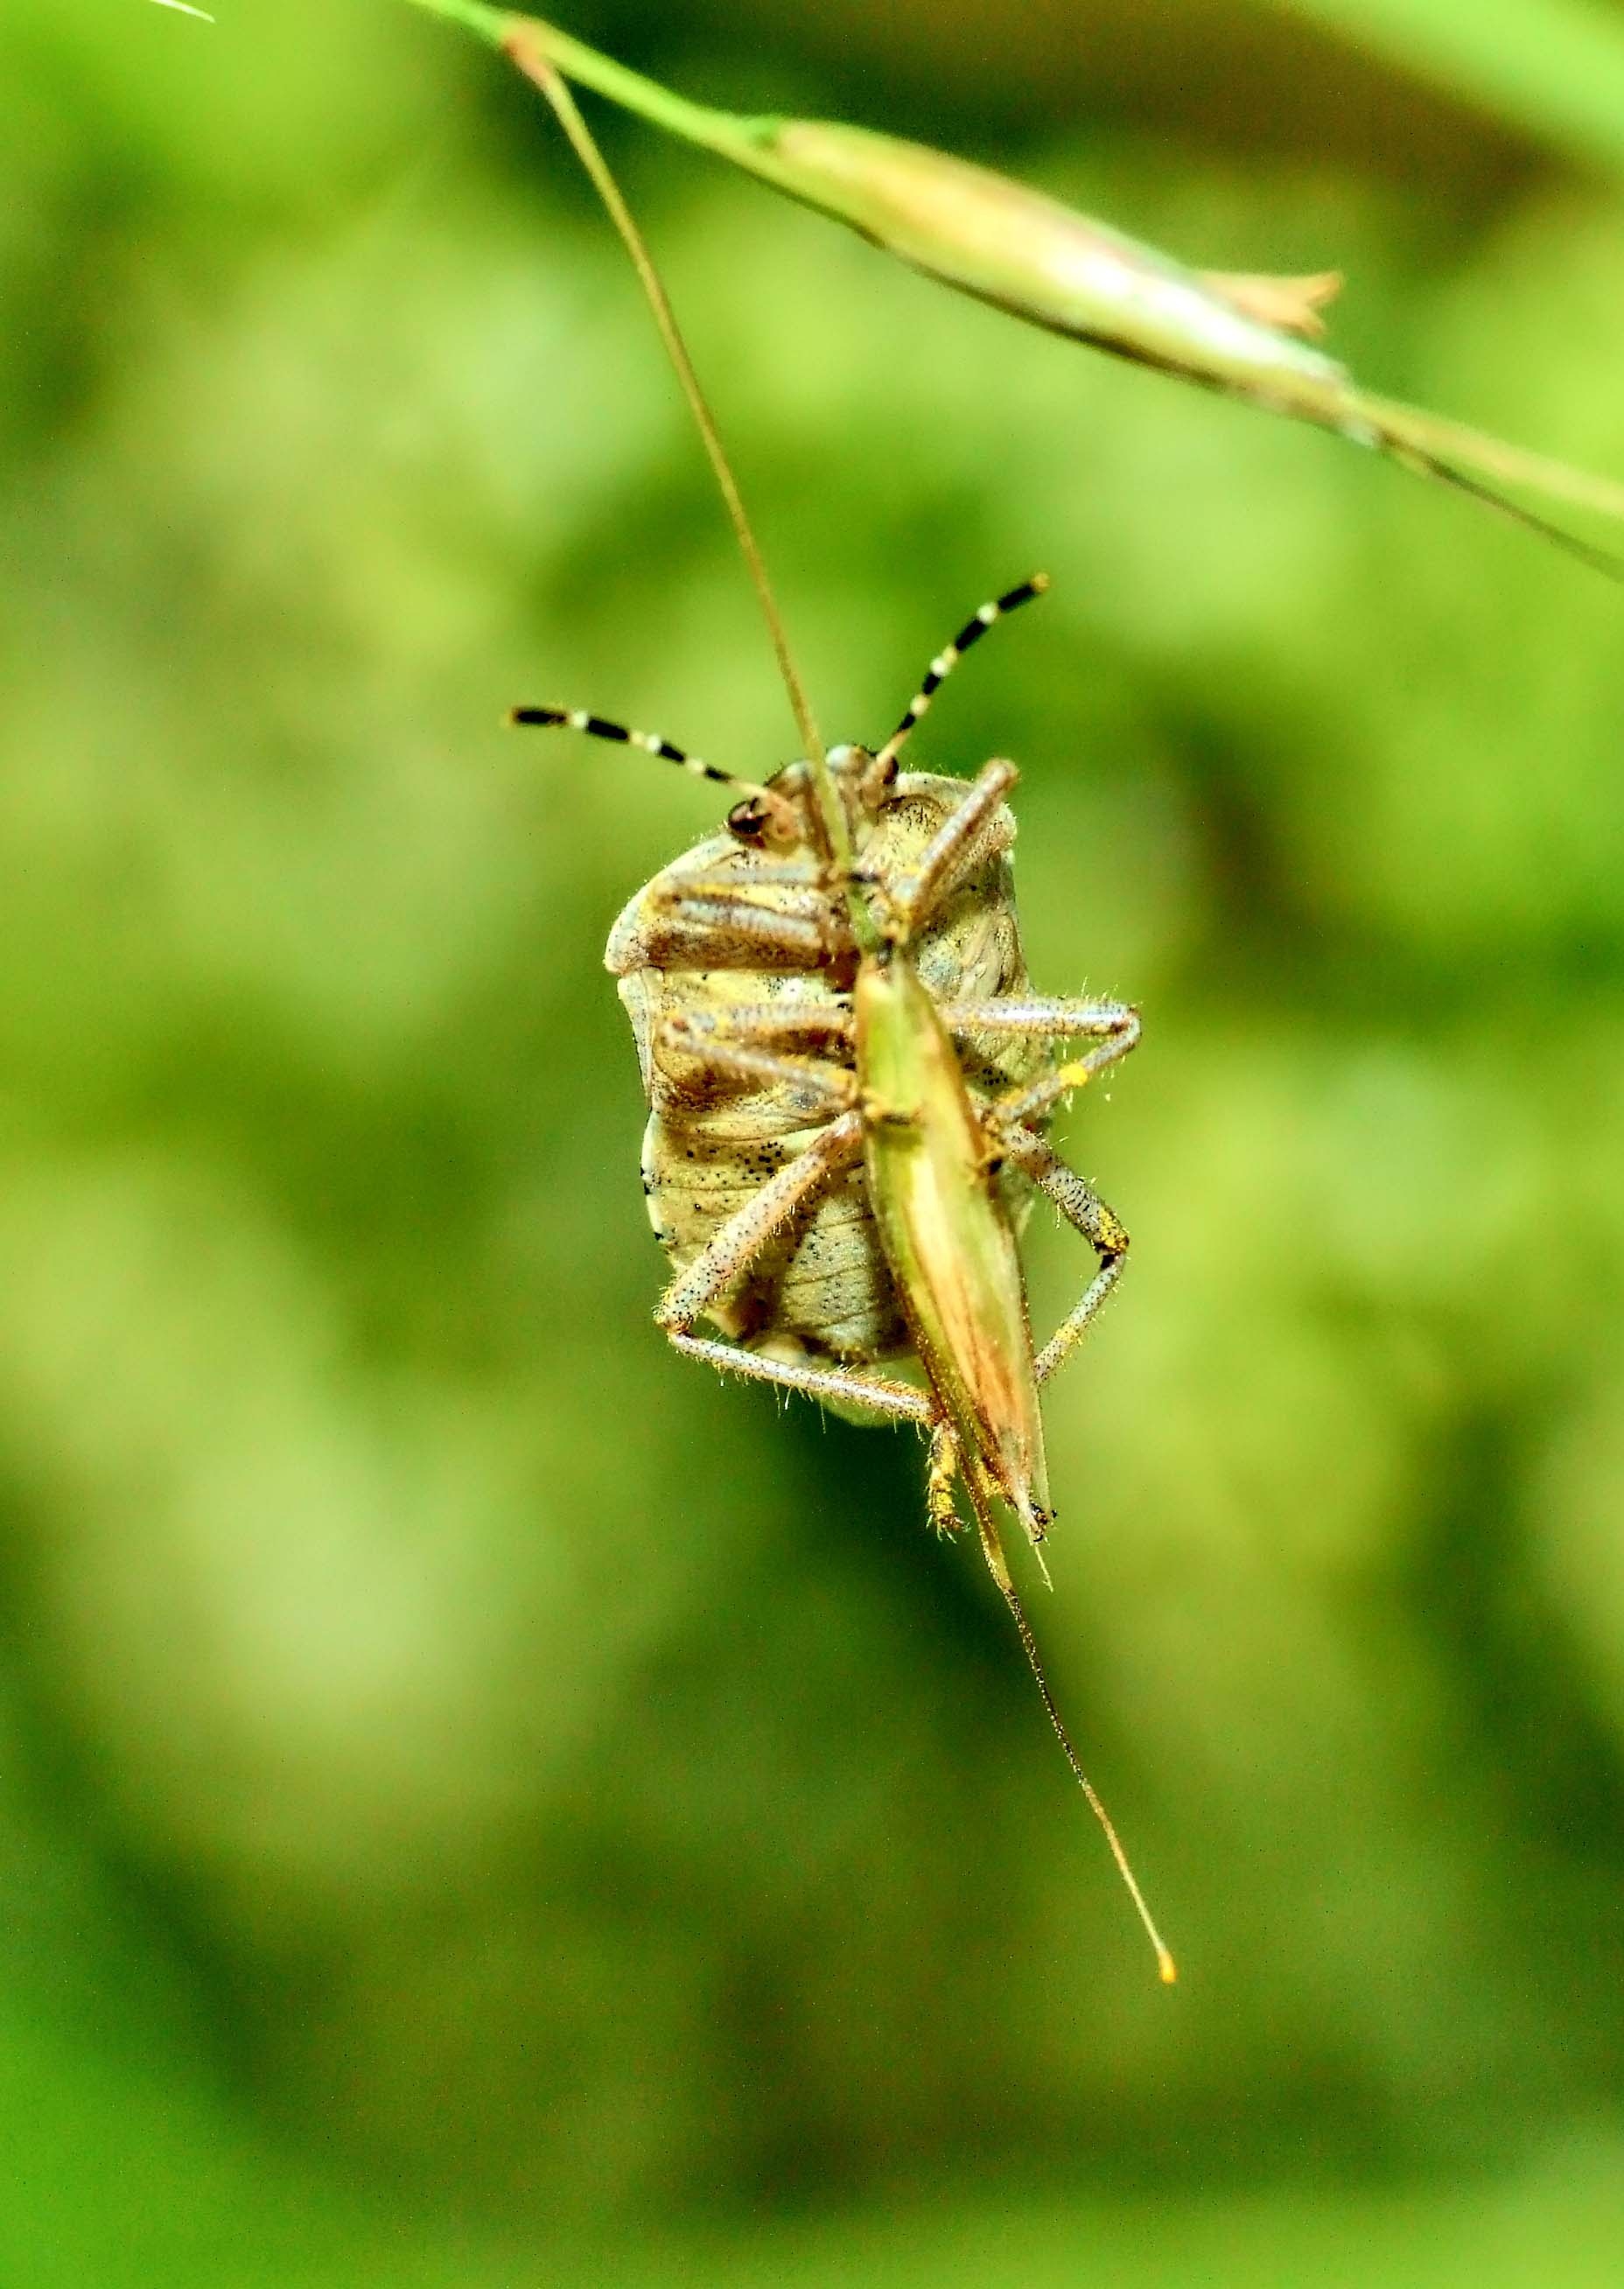
nature, grass, photography, meadow, leaf, flower, green, insect, macro, fauna, invertebrate, close up, grasshopper, locust, macro photography, arthropod, plant stem, net winged insects, cricket like insect